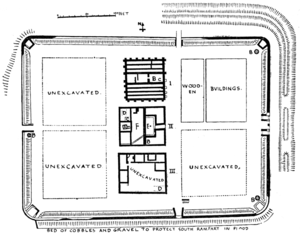
Galava, aussi appelé le fort romain d’Ambleside, est un ancien fort romain de la province de Britannia, situé aujourd’hui au nord du lac Windermere, dans le village britannique de Waterhead, non loin d’Ambleside, dans le comté anglais de Cumbria. Il date du Iᵉʳ ou IIᵉ siècle ap. J.-C. Il gardait la route romaine entre Brocavum et Glannoventa.
Un château fort est une structure fortifiée, essentiellement construite et habitée par la noblesse au Moyen Âge en Europe, au Moyen-Orient et en Asie. Le mot château vient du latin castellum.